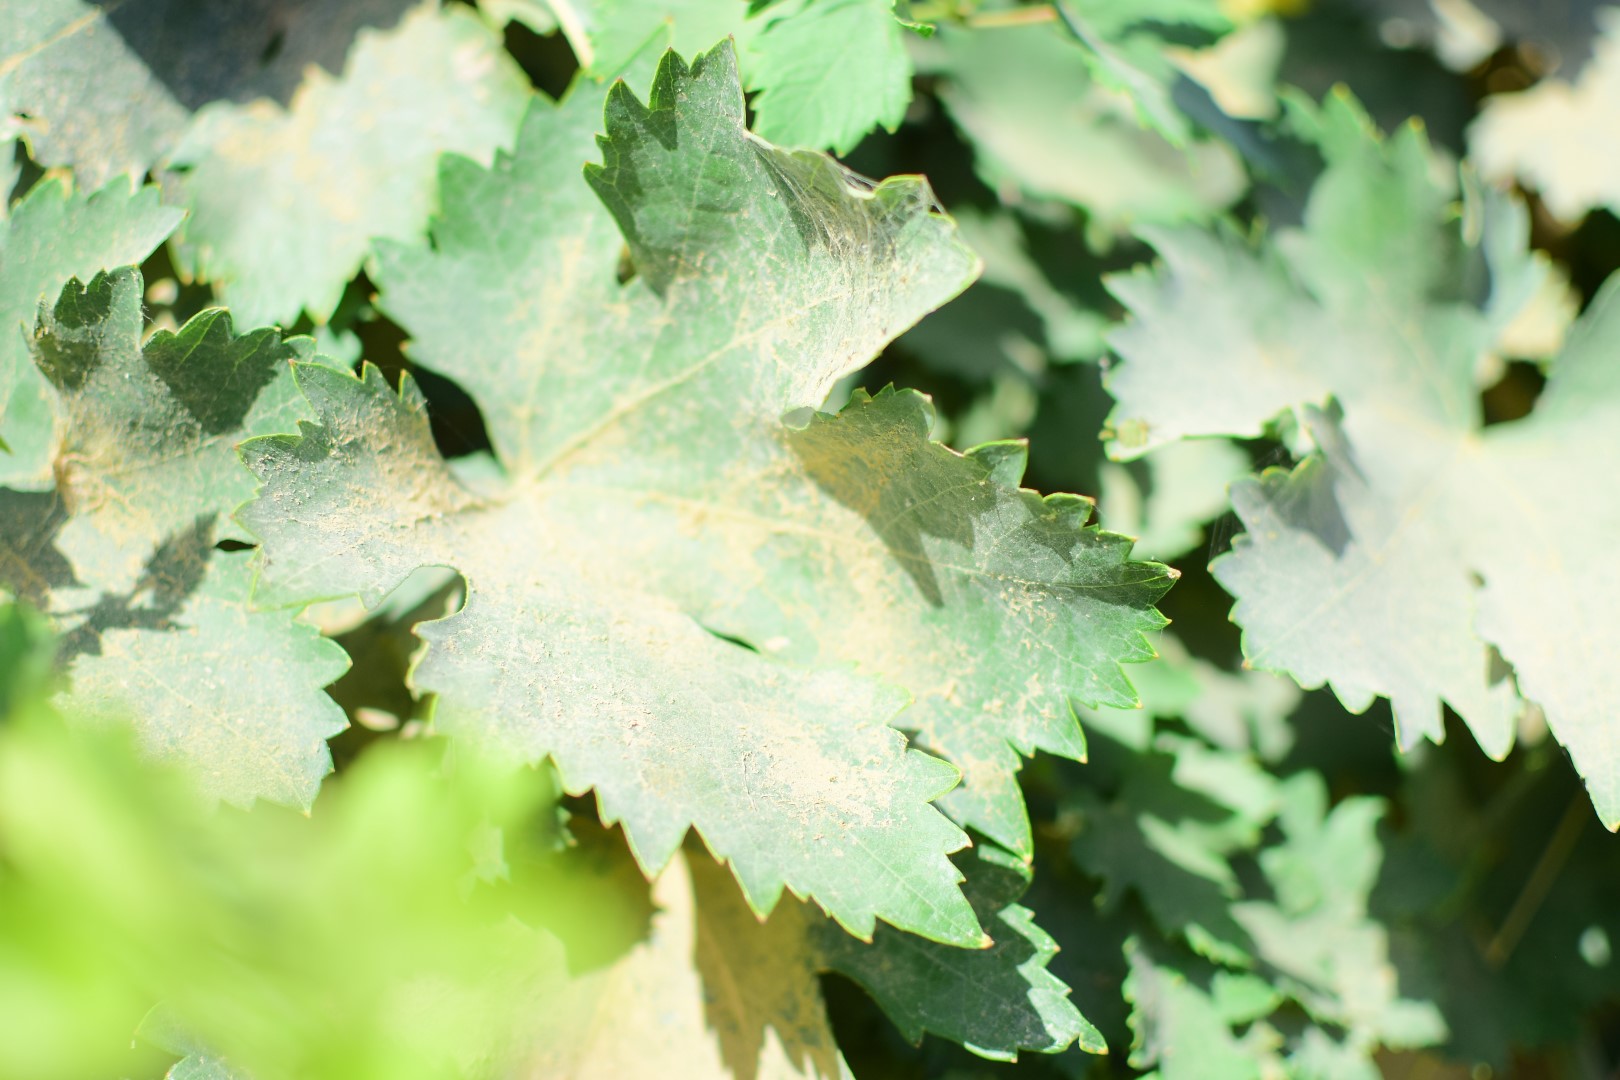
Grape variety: Halawani